Holy Camp!

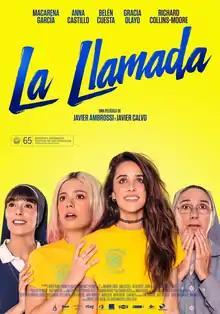
Spanish theatrical release poster

Holy Camp! is a 2017 Spanish musical comedy film directed by Javier Ambrossi and Javier Calvo. It is the film adaptation of the musical of the same name, which was also written and directed by Ambrossi and Calvo and has been running for several seasons in the Madrid theater Teatro Lara.